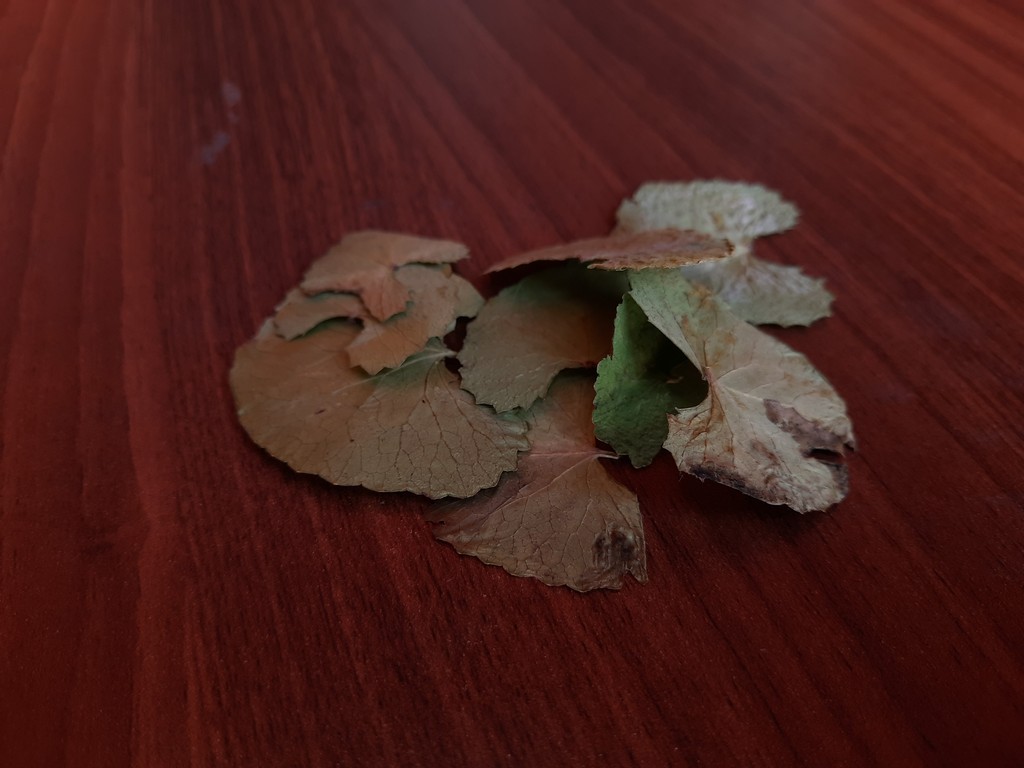
Label: Dried